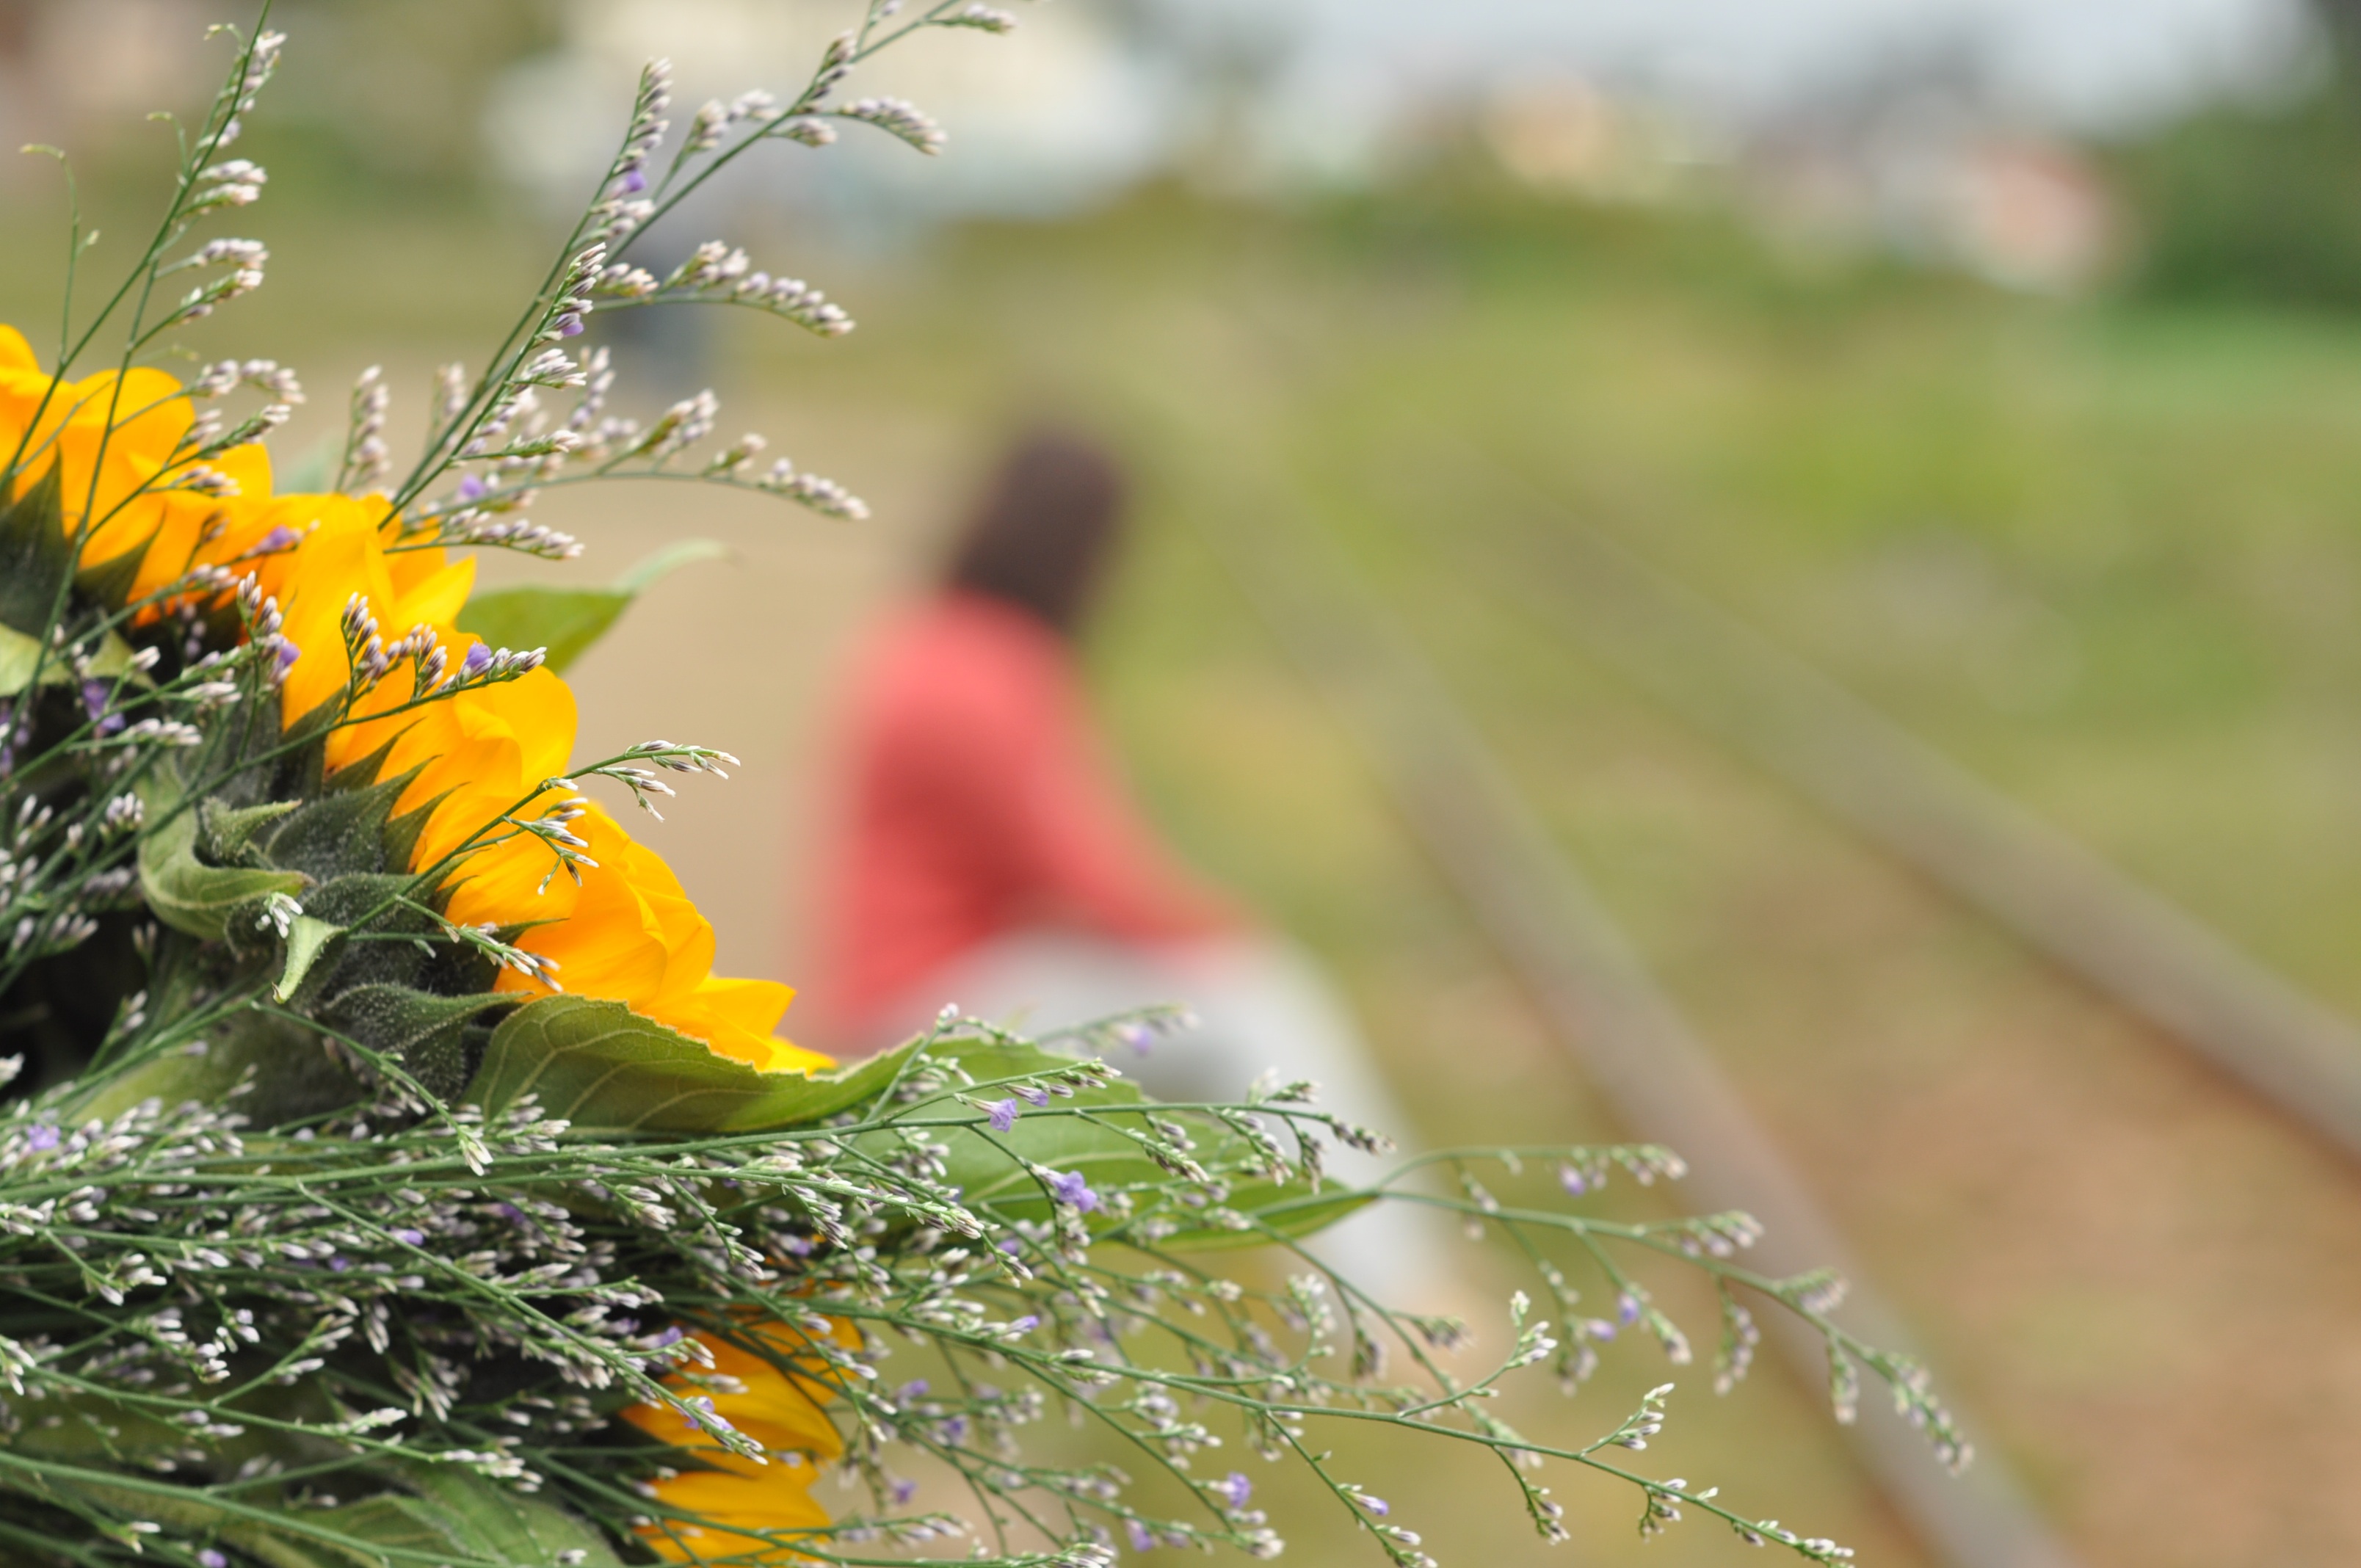
nature, grass, branch, blossom, blur, plant, woman, lawn, meadow, sunlight, leaf, flower, green, sitting, autumn, botany, yellow, flora, season, wildflower, close up, macro photography